Slavery in colonial Spanish America

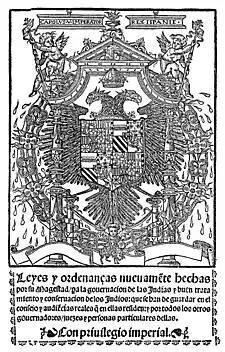
Cover of the New Laws of 1542

Members of the Spanish religious and legal professions were especially vocal in opposing the enslavement of native peoples. The first speech in the Americas for the universality of human rights and against the abuses of slavery was given on Hispaniola, a mere nineteen years after the first contact. Resistance to indigenous captivity in the Spanish colonies produced the first modern debates over the legitimacy of slavery. Friar Bartolomé de Las Casas, author of "A Short Account of the Destruction of the Indies", publicized the conditions of indigenous Americans and lobbied Charles V to guarantee their rights. In New Spain, succeeding governors were appointed and recalled, often because of stories about their treatment of native populations. The Spanish colonists, fearing the loss of their labour force, complained to the courts that they needed manpower. As an alternative, Las Casas suggested the importation and use of African slaves. In 1517, the Spanish Crown permitted its subjects to import twelve slaves each, thereby marking the official beginning of the slave trade on the colonies.